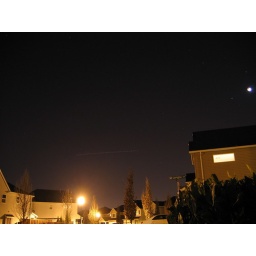
my neighborhood + eclipse + airplane flying by